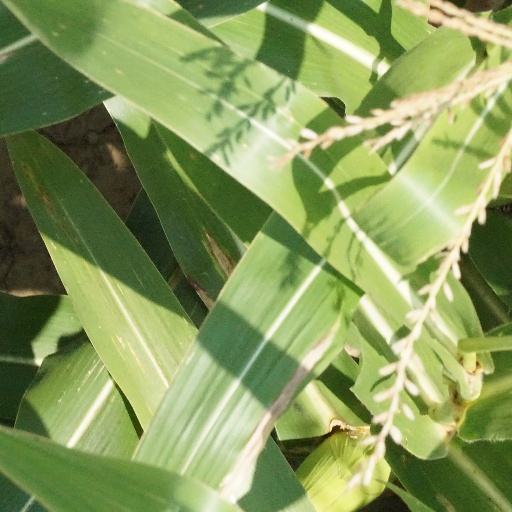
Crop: maize; corn